Electra

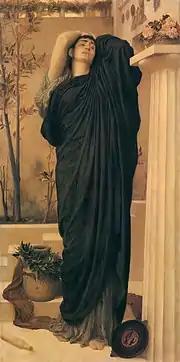
"Electra at the Tomb of Agamemnon", Frederic Leighton c. 1869

Electra, also spelt Elektra, is one of the most popular mythological characters in tragedies. She is the main character in two Greek tragedies, "Electra" by Sophocles and "Electra" by Euripides. She is also the central figure in plays by Aeschylus, Alfieri, Voltaire, Hofmannsthal, Eugene O'Neill, and Jean-Paul Sartre. She is a vengeful soul in "The Libation Bearers", the second play of Aeschylus' "Oresteia" trilogy. She plans out an attack with her brother to kill their mother, Clytemnestra.